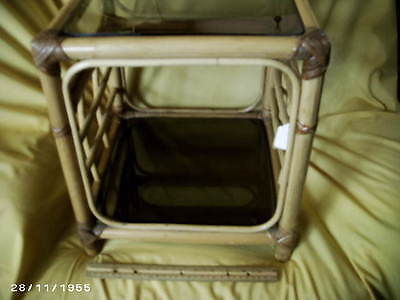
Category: table